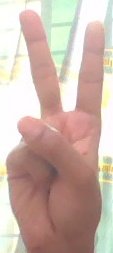
ASL sign: 2